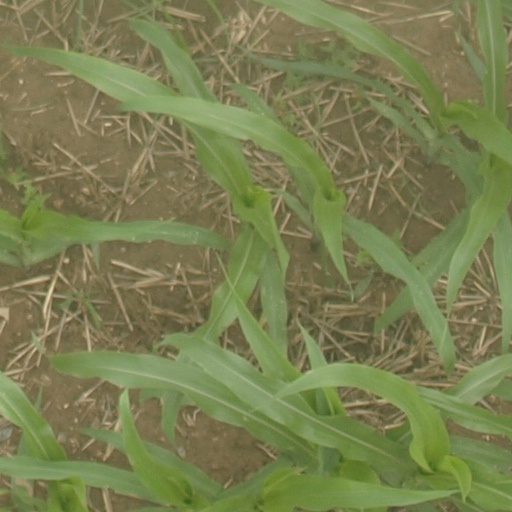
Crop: maize; corn